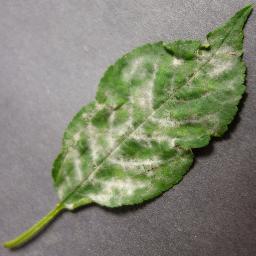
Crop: cherry
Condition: (including_sour)_powdery_mildew